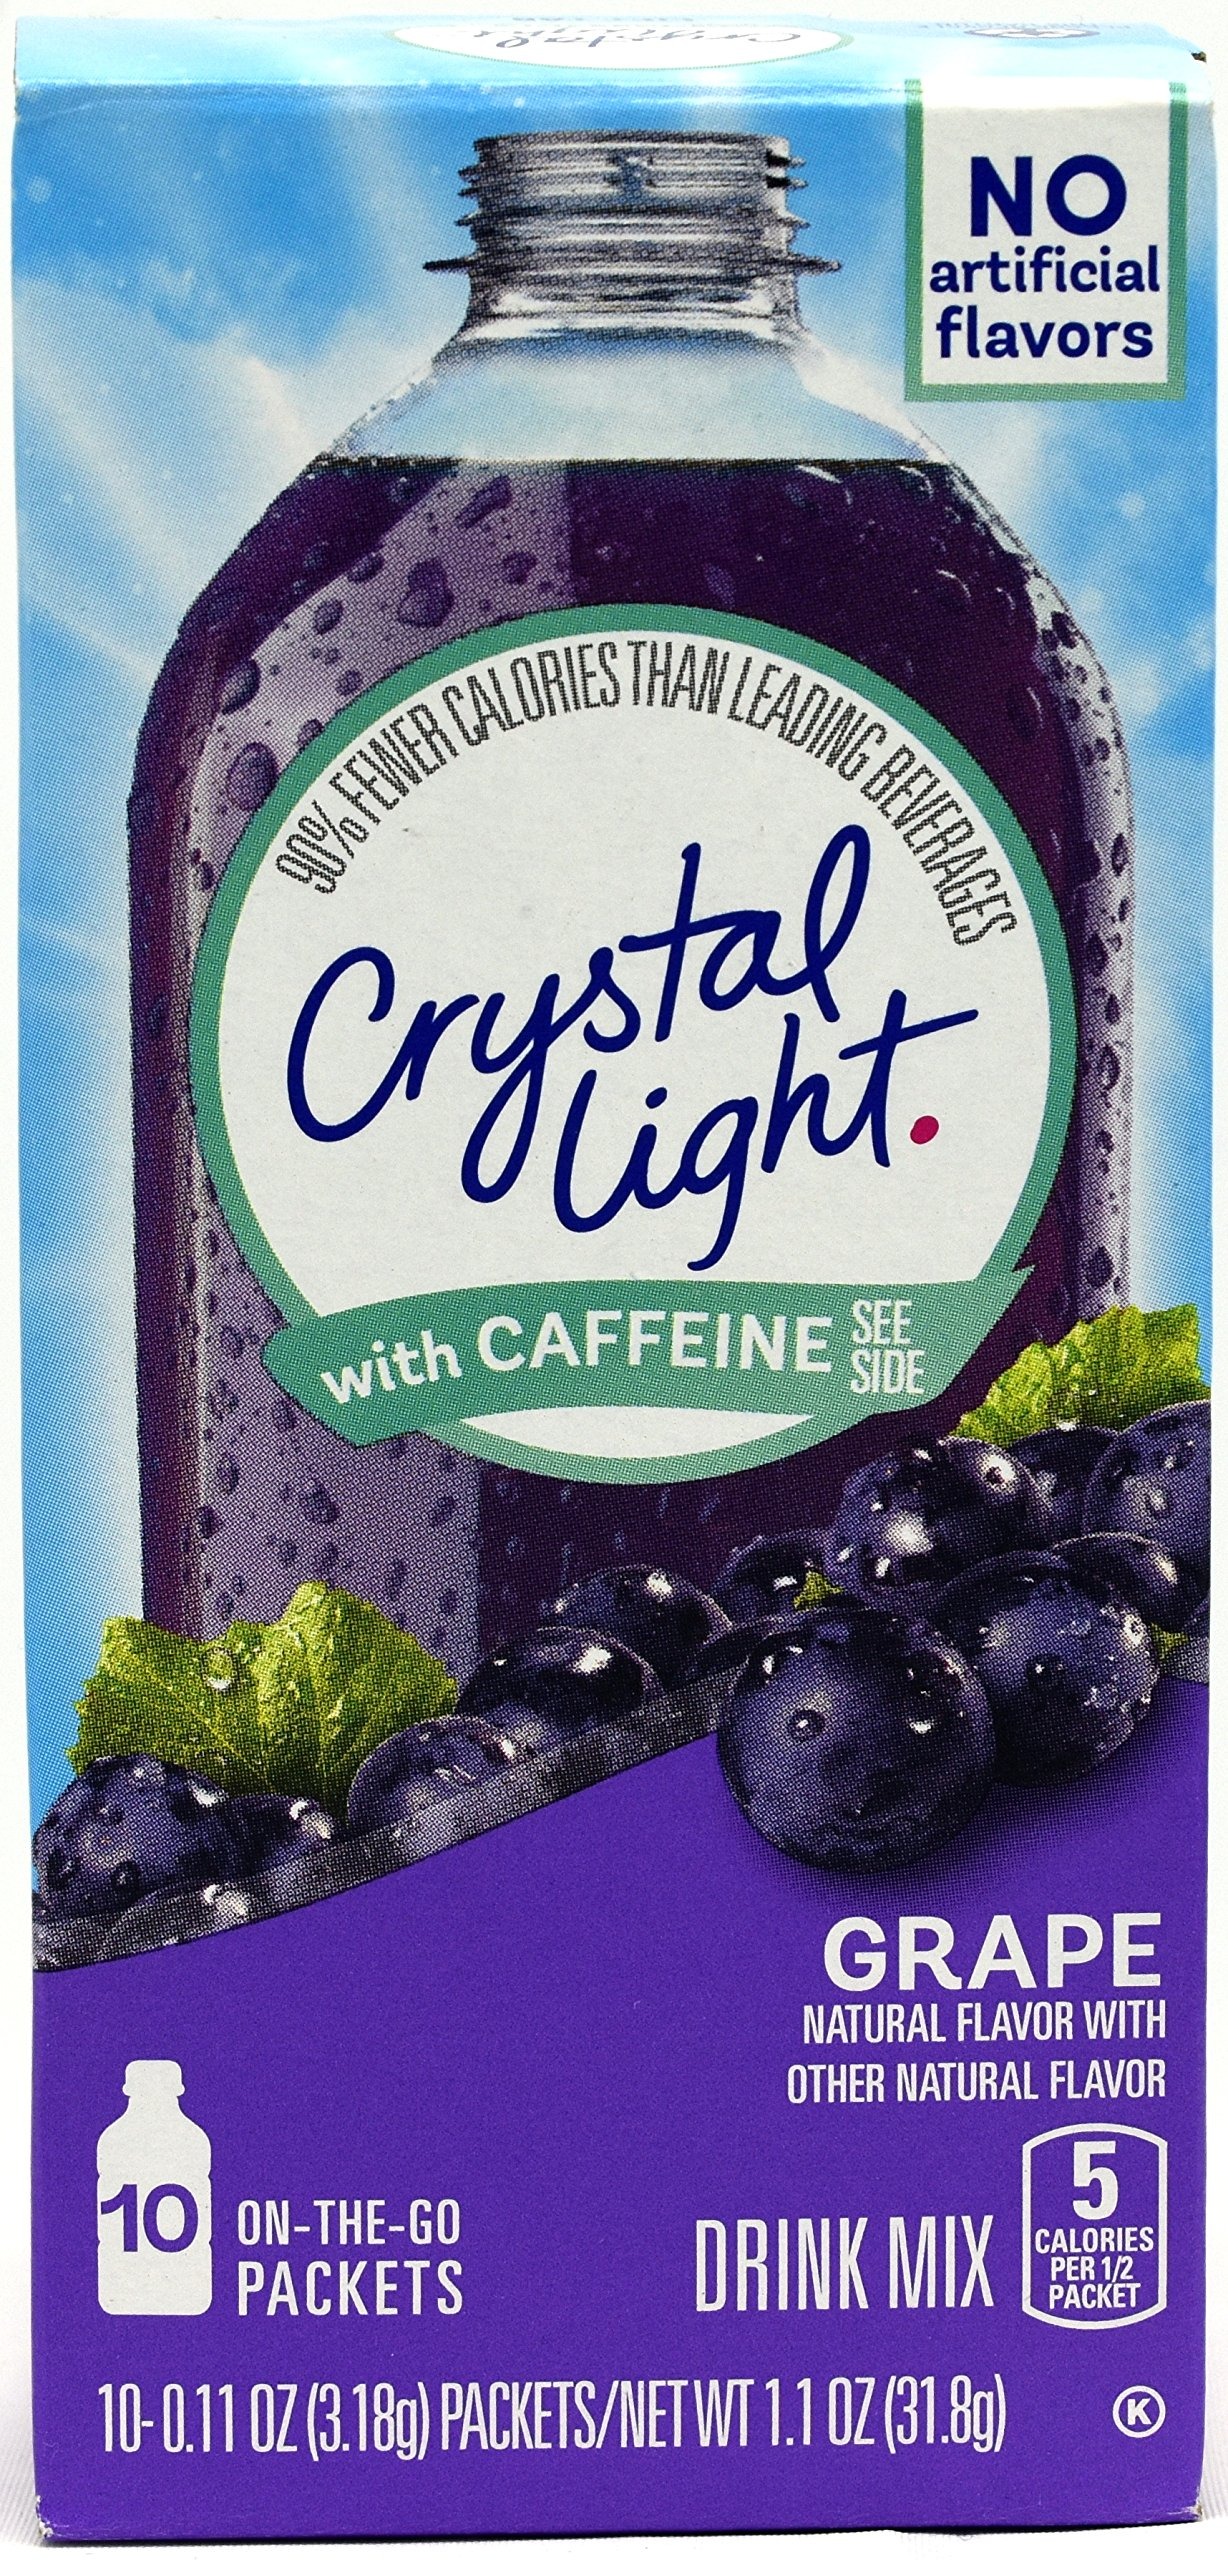
Item Name: Crystal Light On The Go Grape With Caffeine Drink Mix, 10-Packet Box (Pack of 9)
Bullet Point 1: Each Box Contains 10 Individual Packets That You Mix With Up To 16.9 Fluid Ounces (500 ml) of Water
Bullet Point 2: Each 8 Ounce (237 ml) Serving Contains 5 Calories and 30 mg Caffeine (60 mg Caffeine Per Packet)
Bullet Point 3: Low in Sodium and Sugar Free
Bullet Point 4: Gluten Free and Kosher
Bullet Point 5: Crystal Light On The Go has 90% Fewer Calories Than Leading Beverages
Product Description: Congrats! You just figured out how to make your sweet tooth happy without letting that afternoon slump slow you down. A perfect pick-me-up for long days or when you need a little boost to bring it. Rich luscious flavor and just enough caffeine. All for just 5 calories per serving.
Value: 9.0
Unit: Count

Price: 3